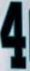
Number: 4